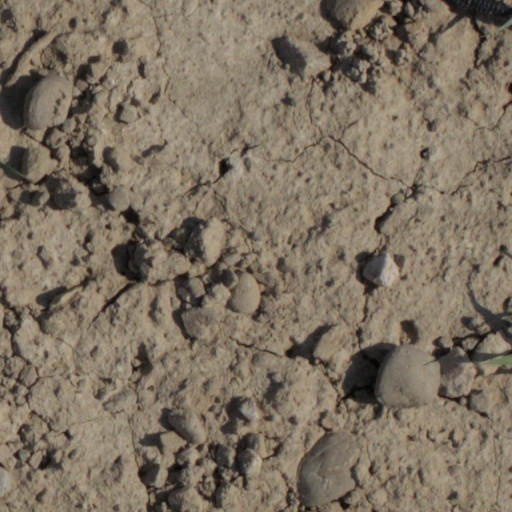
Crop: wheat